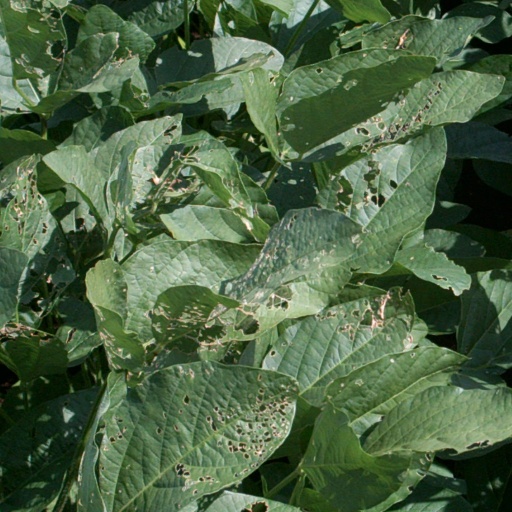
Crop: soybean